Witold Gombrowicz

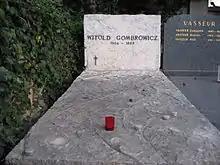
Gombrowicz's grave in Vence

Just before the outbreak of the Second World War, Gombrowicz took part in the maiden voyage of the Polish transatlantic liner MS Chrobry to South America. When he learned of the outbreak of war in Europe, he decided to wait in Buenos Aires until it was over; he reported to the Polish legation in 1941 but was considered unfit for military duties. He stayed in Argentina until 1963—often, especially during the war, in poverty.